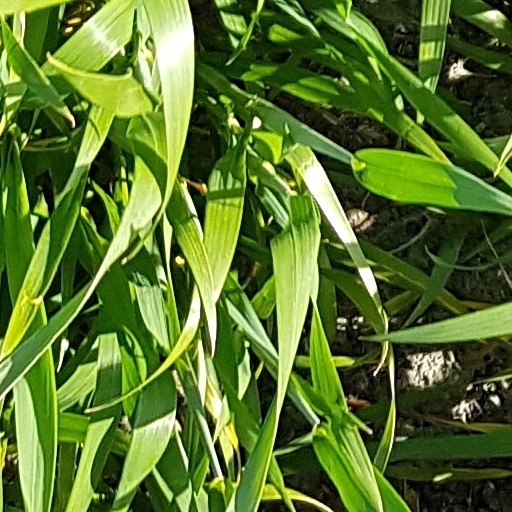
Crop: wheat